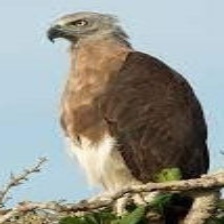
Species: GREY HEADED FISH EAGLE
Scientific name: ICHTHYOPHAGA ICHTHYAETUS